Piers Sellers

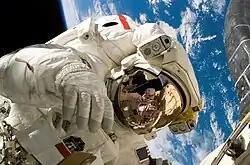
Sellers performing a spacewalk during STS-121

Selected as an astronaut candidate by NASA in April 1996, Sellers reported to the NASA Johnson Space Center in August 1996. He completed two years of training and evaluation and was initially assigned technical duties in the Astronaut Office Computer Support Branch, followed by service in the Astronaut Office Space Station Branch. During that time, he worked part-time in Moscow as a technical liaison on ISS computer software. Sellers logged over 559 hours in space, including almost 41 EVA hours in 6 spacewalks. He retired as an astronaut in 2011 and then served as deputy director of sciences and exploration at NASA's Goddard Space Flight Center in Greenbelt, Md.